La venda

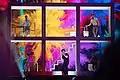
Miki performing "La venda" in Eurovision.

On 18 May 2019, the grand final of the Eurovision Song Contest was held at the Expo Tel Aviv in Tel Aviv hosted by the Israeli Public Broadcasting Corporation (IPBC/Kan). As Spain is a member of the "Big Five", the song automatically advanced to the final. Miki performed "La venda" twenty-sixth and last on the evening. The performance was staged by Fokas Evangelinos. Miki was joined in stage by backing singers and dancers Mikel Hennet (who represented as part of D'Nash), Ernesto Santos, Fran Guerrero, María Acosta, and Mary Martínez.